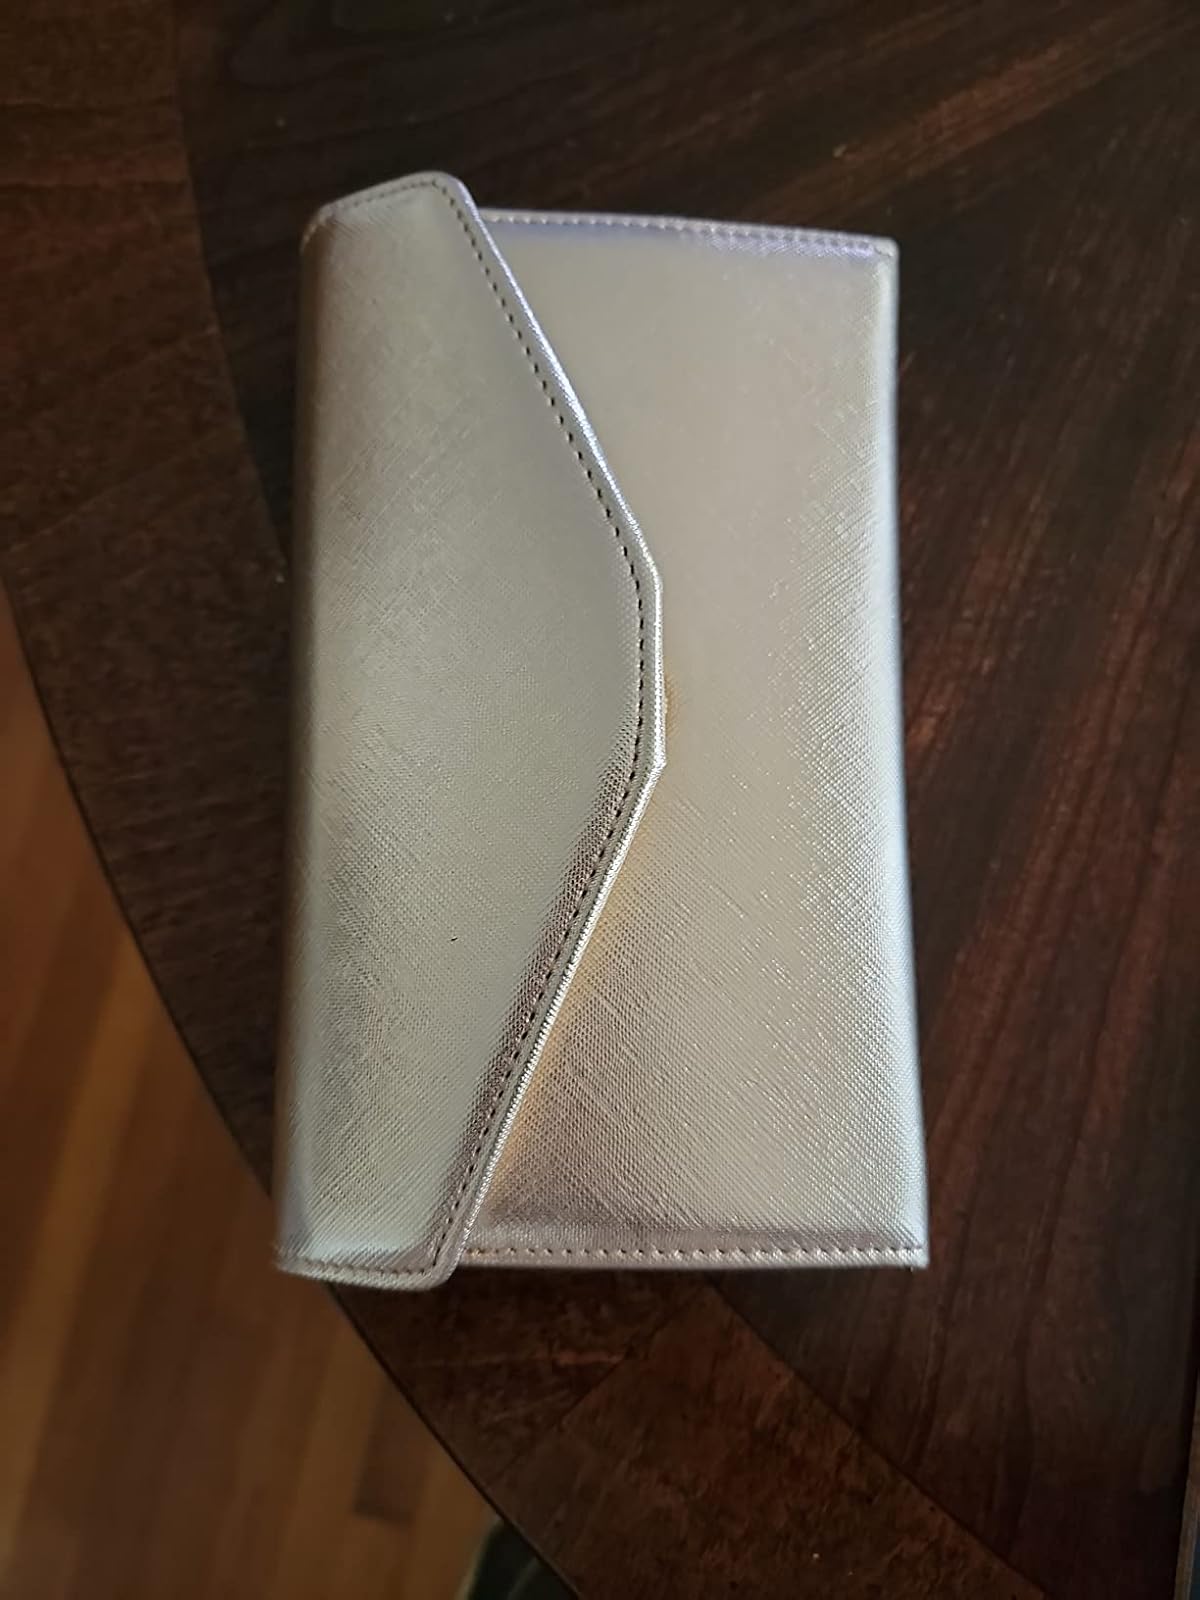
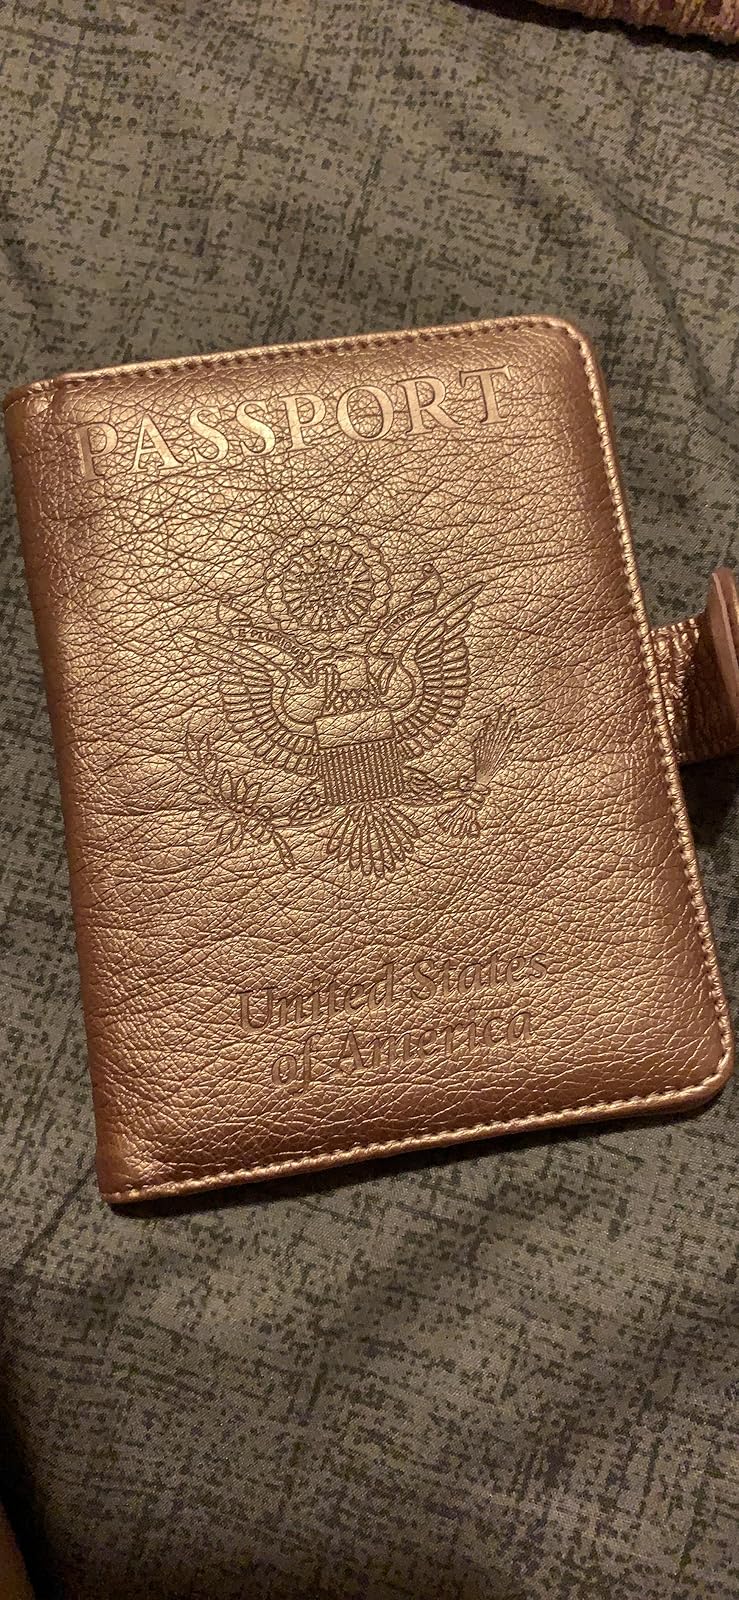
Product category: accessories_wallet
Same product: no